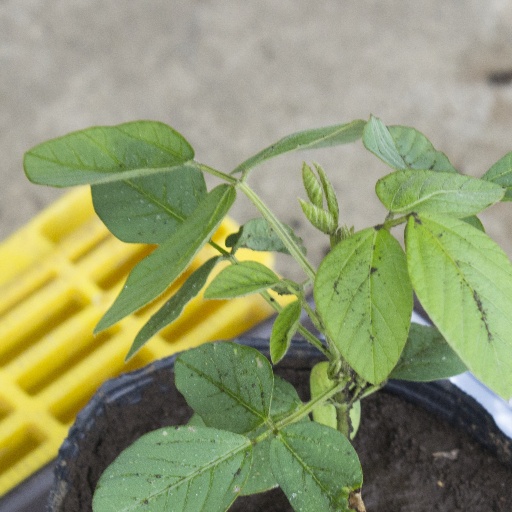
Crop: soybean